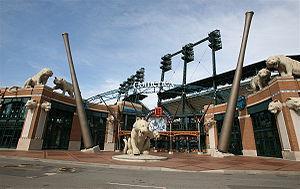
Le Comerica Park est un stade de baseball situé dans le centre de Détroit, aux États-Unis, à côté du Ford Field, le stade des Lions. Il a été construit pour remplacer le vieux Tiger Stadium. Le stade est sponsorisé par Comerica qui est une société de services financiers originaire de Détroit dont le siège social a été déplacé à Dallas en 2007.